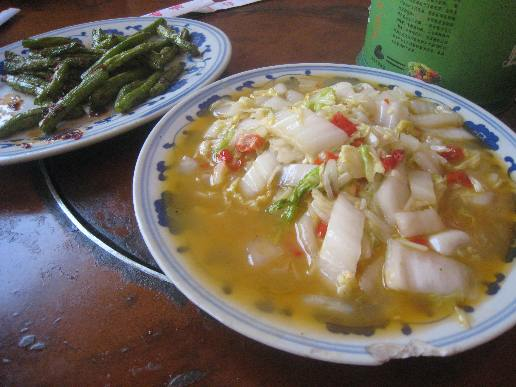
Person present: No